Question: Please indicate a possible affordance area of baseball bat that can be used for swinging
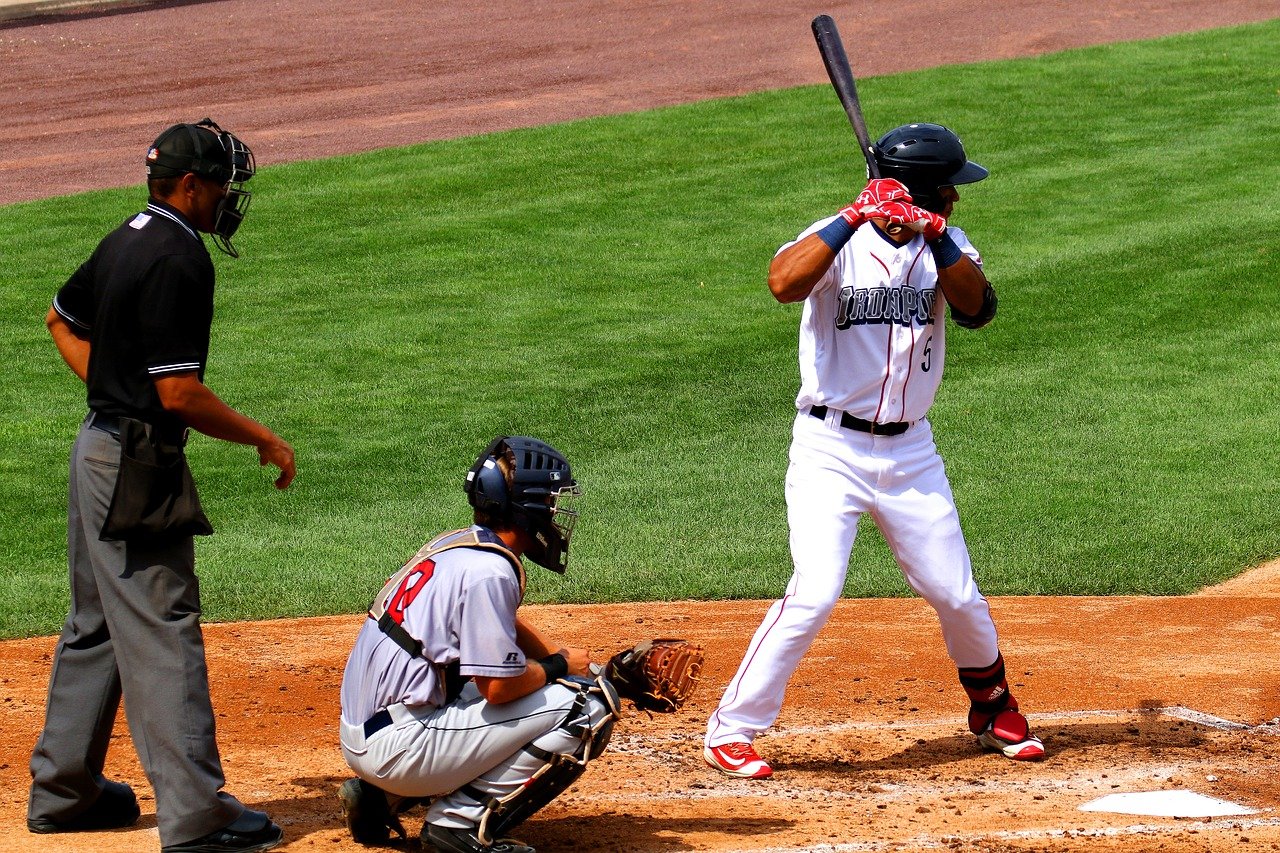
Answer: [855.196, 128.08, 907.343, 234.566]